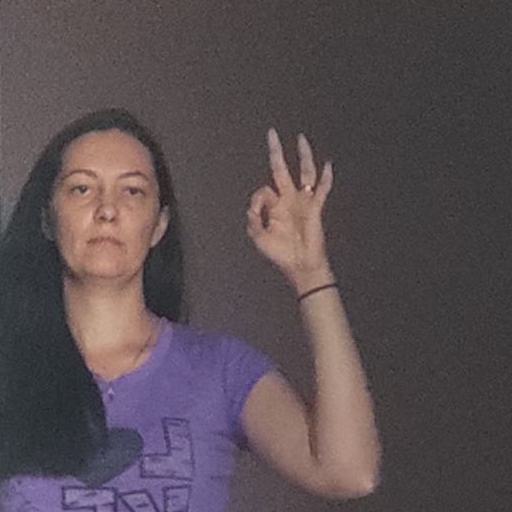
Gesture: ok